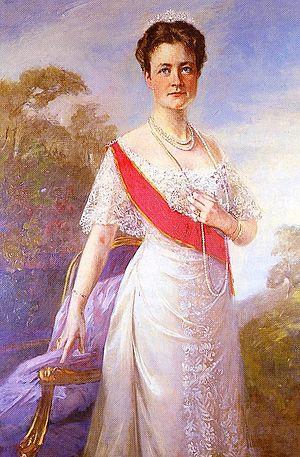
Léopold IV, Prince de Lippe était le dernier souverain de la Principauté de Lippe. Régent de la Principauté à la mort de son père, lui-même régent, le 26 septembre 1904, il accède au trône en tant que prince, le 25 octobre 1905.